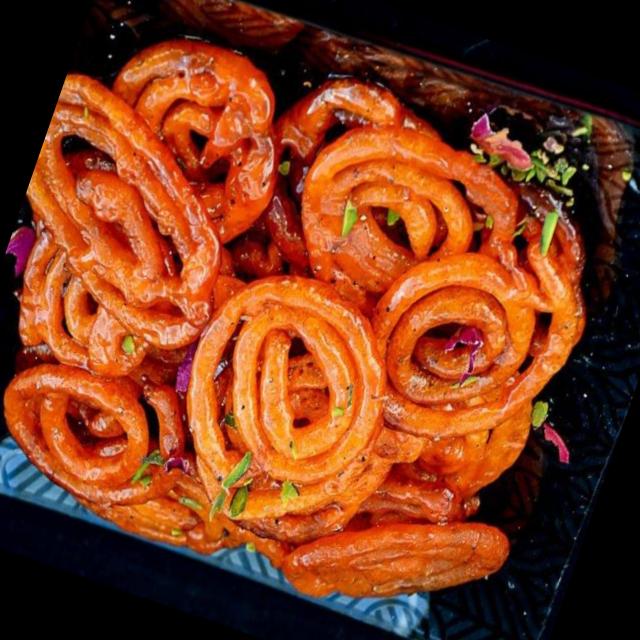
Dish: jalebi